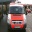
Label: ambulance